Umer Shareef

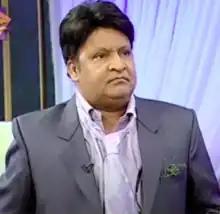
Umer Shareef in 2017

Mohammad Umer (19 April 1955 – 2 October 2021), known professionally as Umer Shareef, was a Pakistani actor, host, comedian, director, producer, writer, singer and television personality.